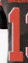
Number: 1